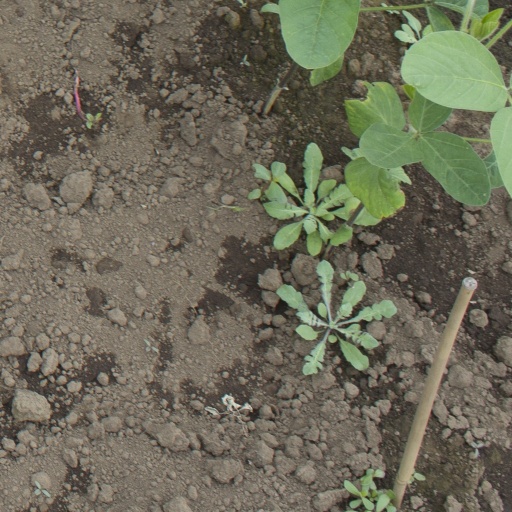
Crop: soybean